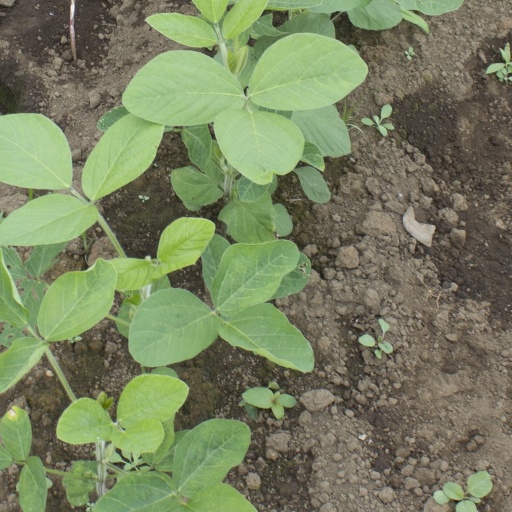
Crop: soybean